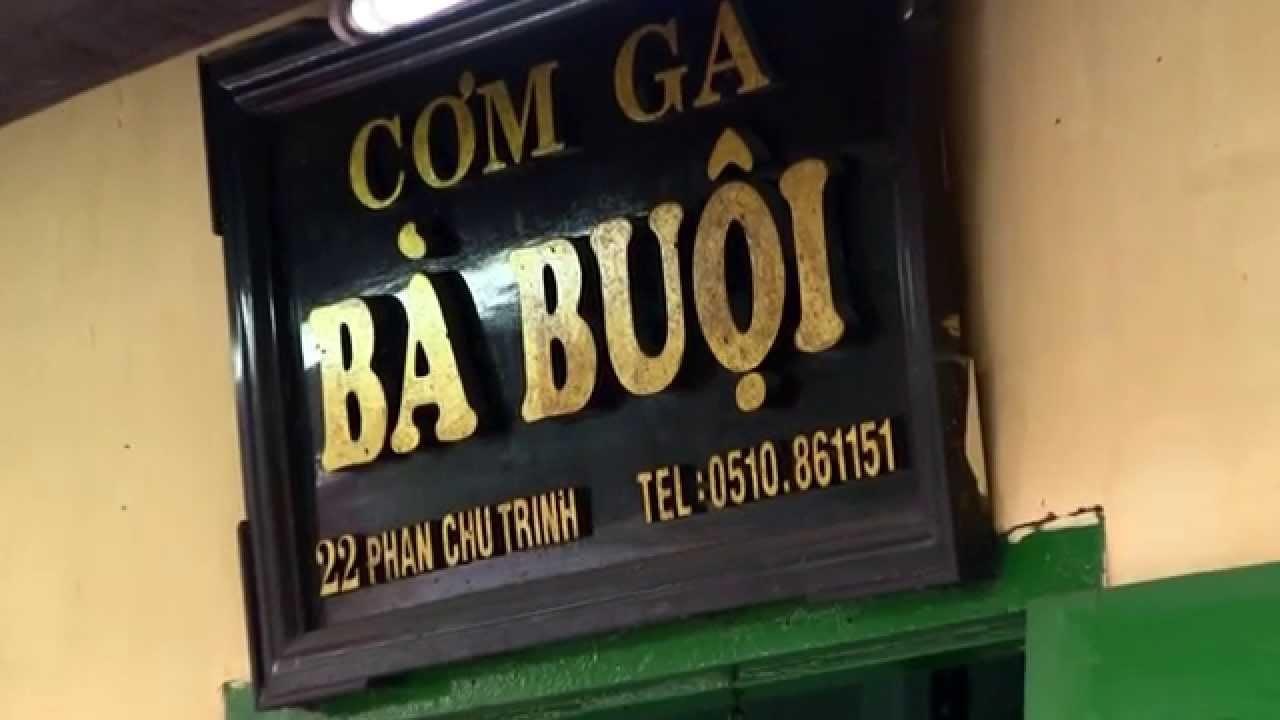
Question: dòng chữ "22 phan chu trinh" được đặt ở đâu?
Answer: dòng chữ "22 phan chu trinh" được đặt ở phía trái của dòng chữ "tel: 0510. 861151"